War photography

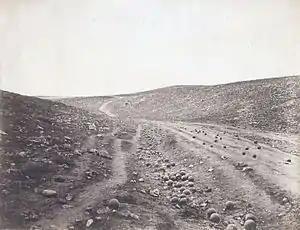
"Valley of the Shadow of Death", 1855, by Roger Fenton

John McCosh, a surgeon in the Bengal Army, is considered by some historians to be the first war photographer known by name. He produced a series of photographs documenting the Second Anglo-Sikh War from 1848 to 1849. These consisted of portraits of fellow officers, key figures from the campaigns, administrators and their wives and daughters, including Patrick Alexander Vans Agnew, Hugh Gough, 1st Viscount Gough; the British commander General Sir Charles James Napier; and Dewan Mulraj, the governor of Multan. He also photographed local people and architecture, artillery emplacements and the destructive aftermath. McCosh later photographed the Second Anglo-Burmese War (1852–53) where he photographed colleagues, captured guns, temple architecture in Yangon and Burmese people.